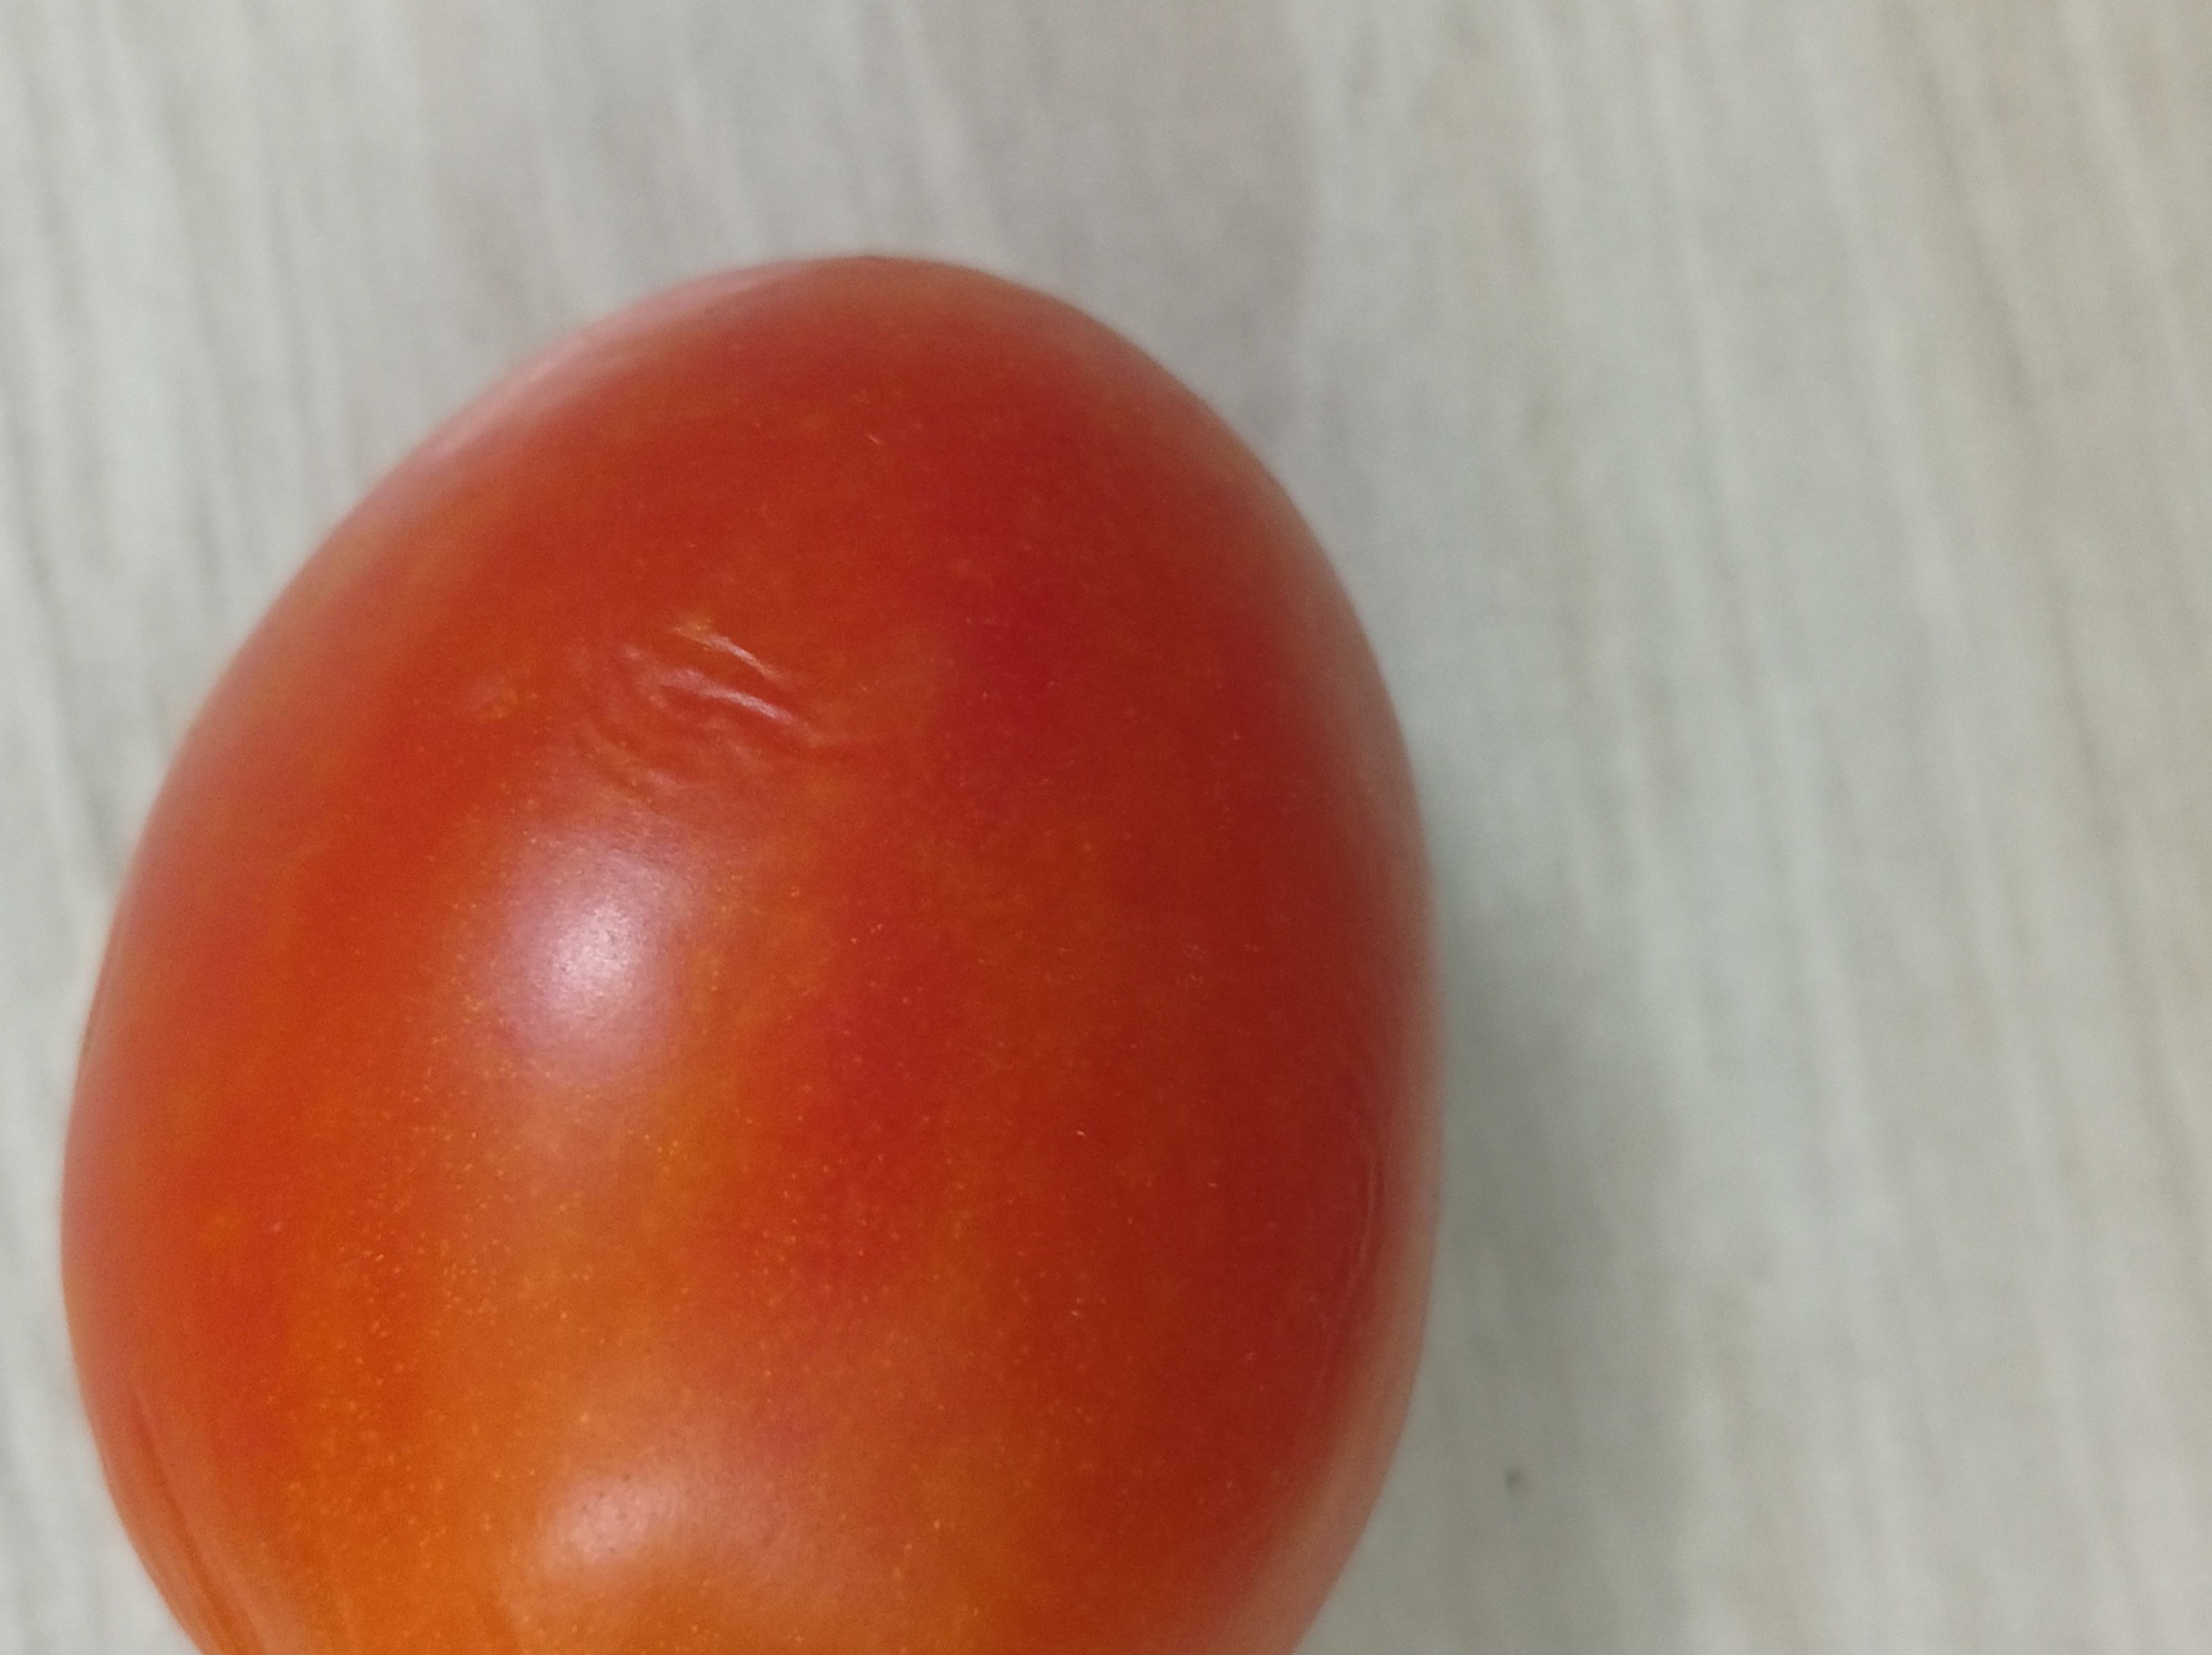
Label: Fresh